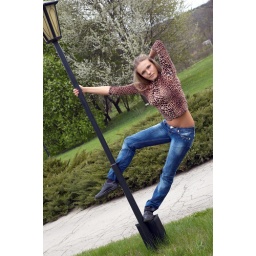
beautiful girl dancing on the street lamp pole in the park